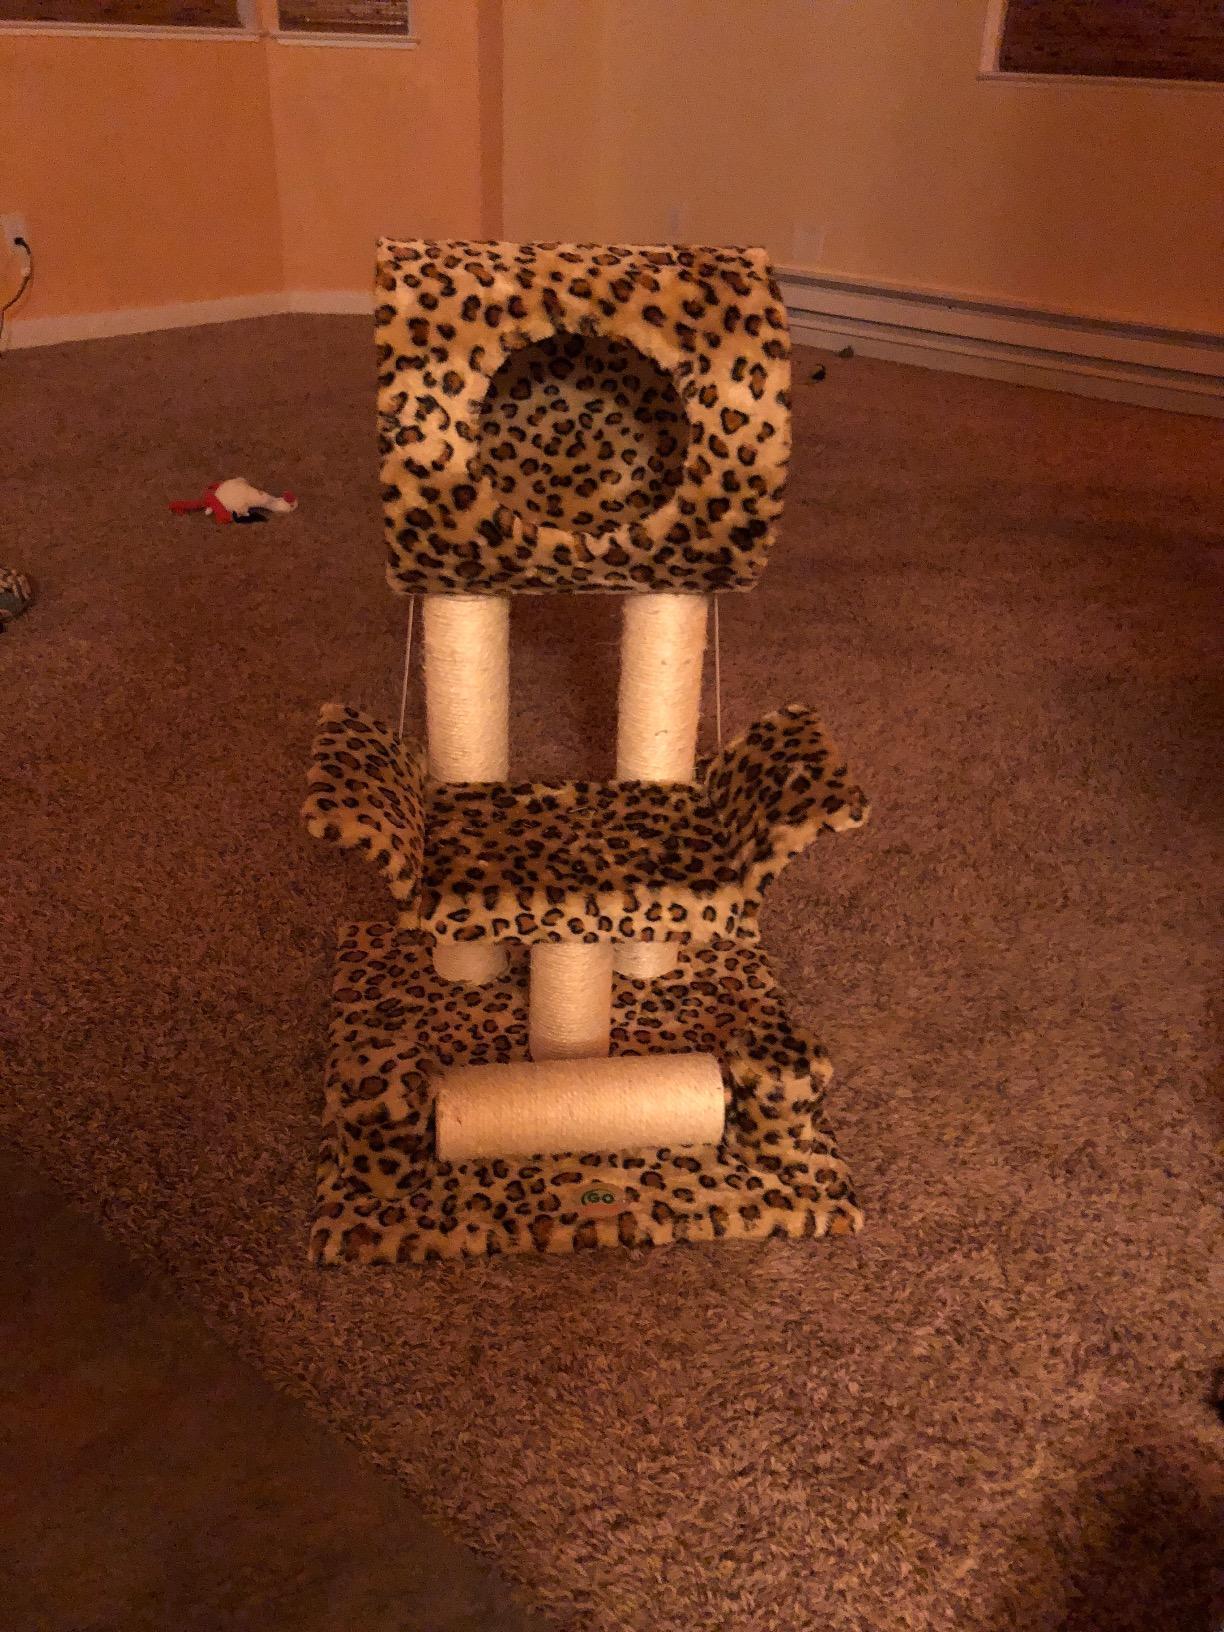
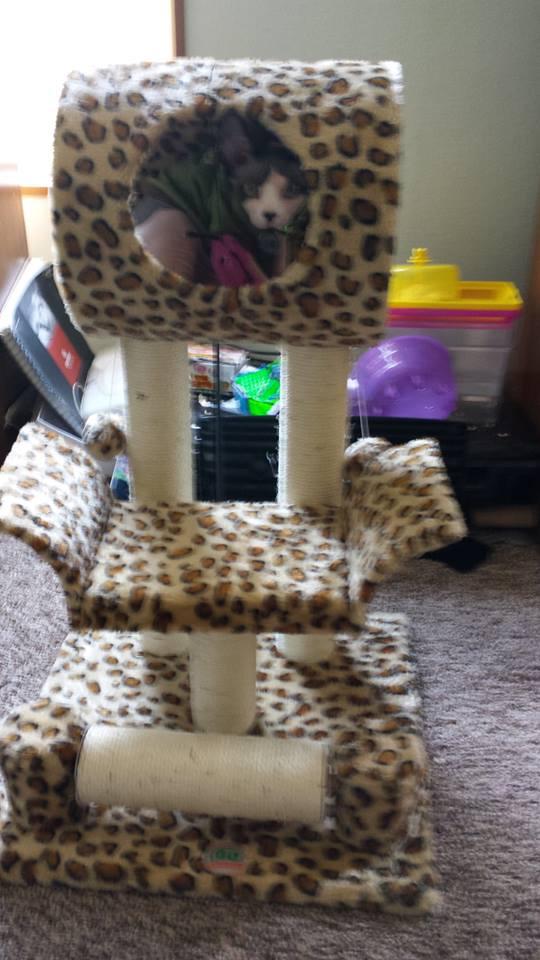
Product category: items_cat tree
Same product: yes